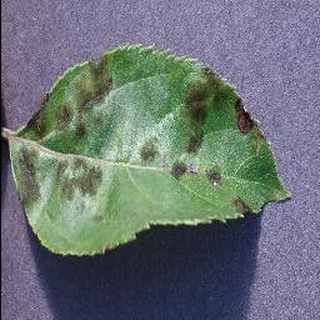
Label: apple_apple_scab